Florentine painting

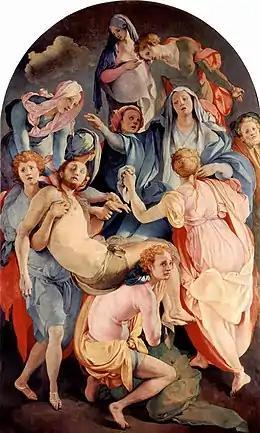
Jacopo Pontormo, "Entombment", 1528; Santa Felicità, Florence

More than any other artist, he advanced the study of "atmosphere". In his paintings such as the "Mona Lisa" and "Virgin of the Rocks", he used light and shade with such subtlety that, for want of a better word, it became known as Leonardo's "sfumato" or "smoke".